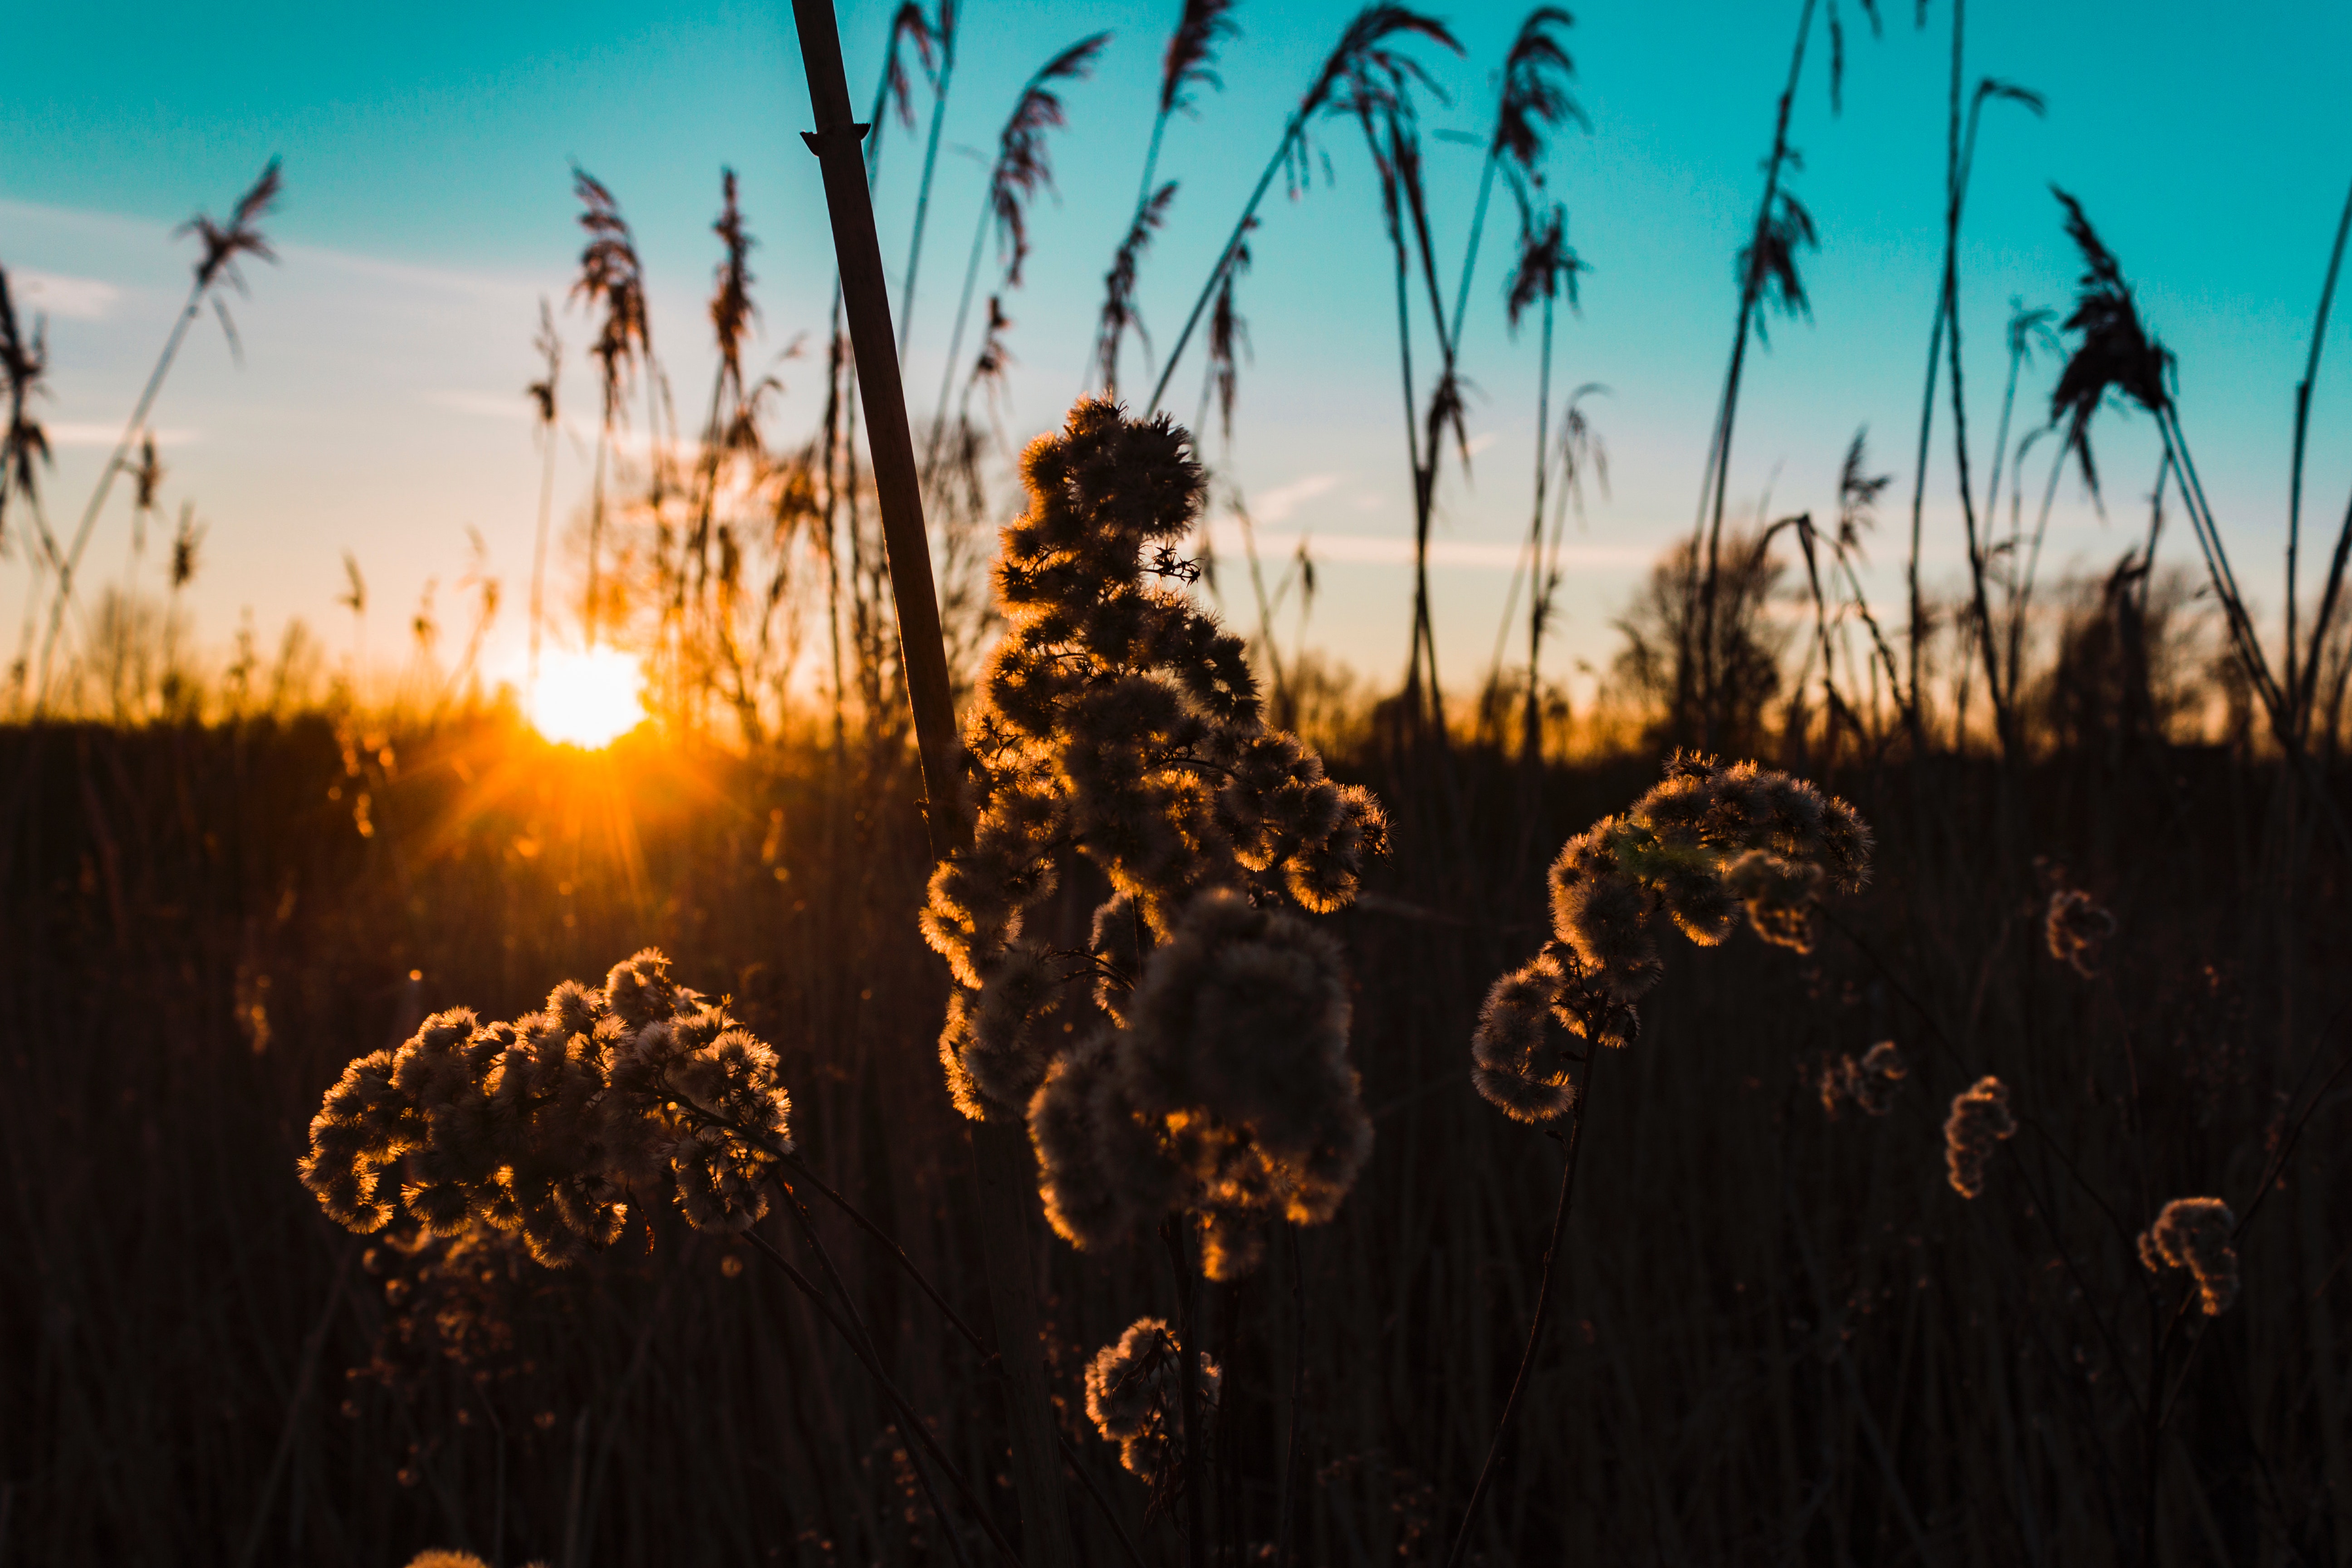
People in nature, sky, nature, vegetation, sunset, grass, light, backlighting, sunrise, evening, morning, tree, yellow, sun, grass family, sunlight, plant, dusk, horizon, spring, afterglow, summer, cloud, photography, branch, field, landscape, silhouette, wildflower, meadow, plant stem, heat, flower, phragmites, dawn, astronomical object